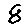
Label: 8